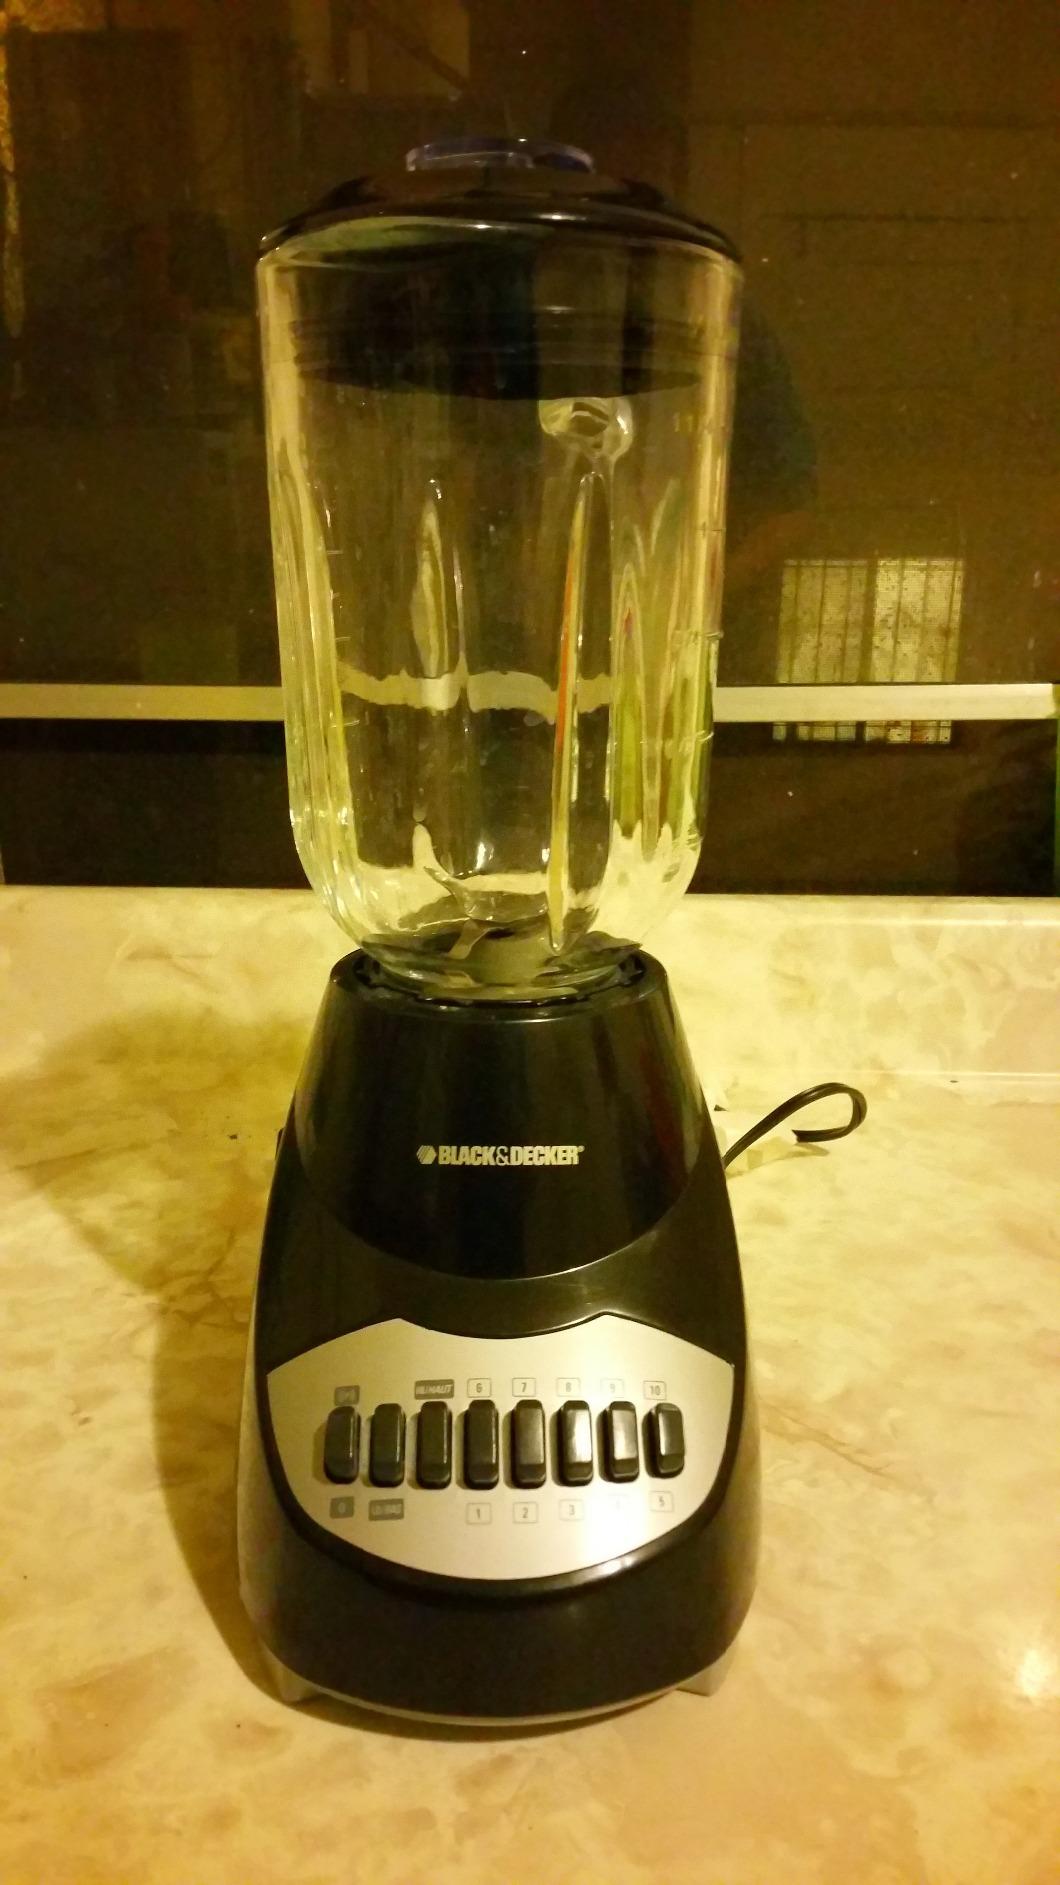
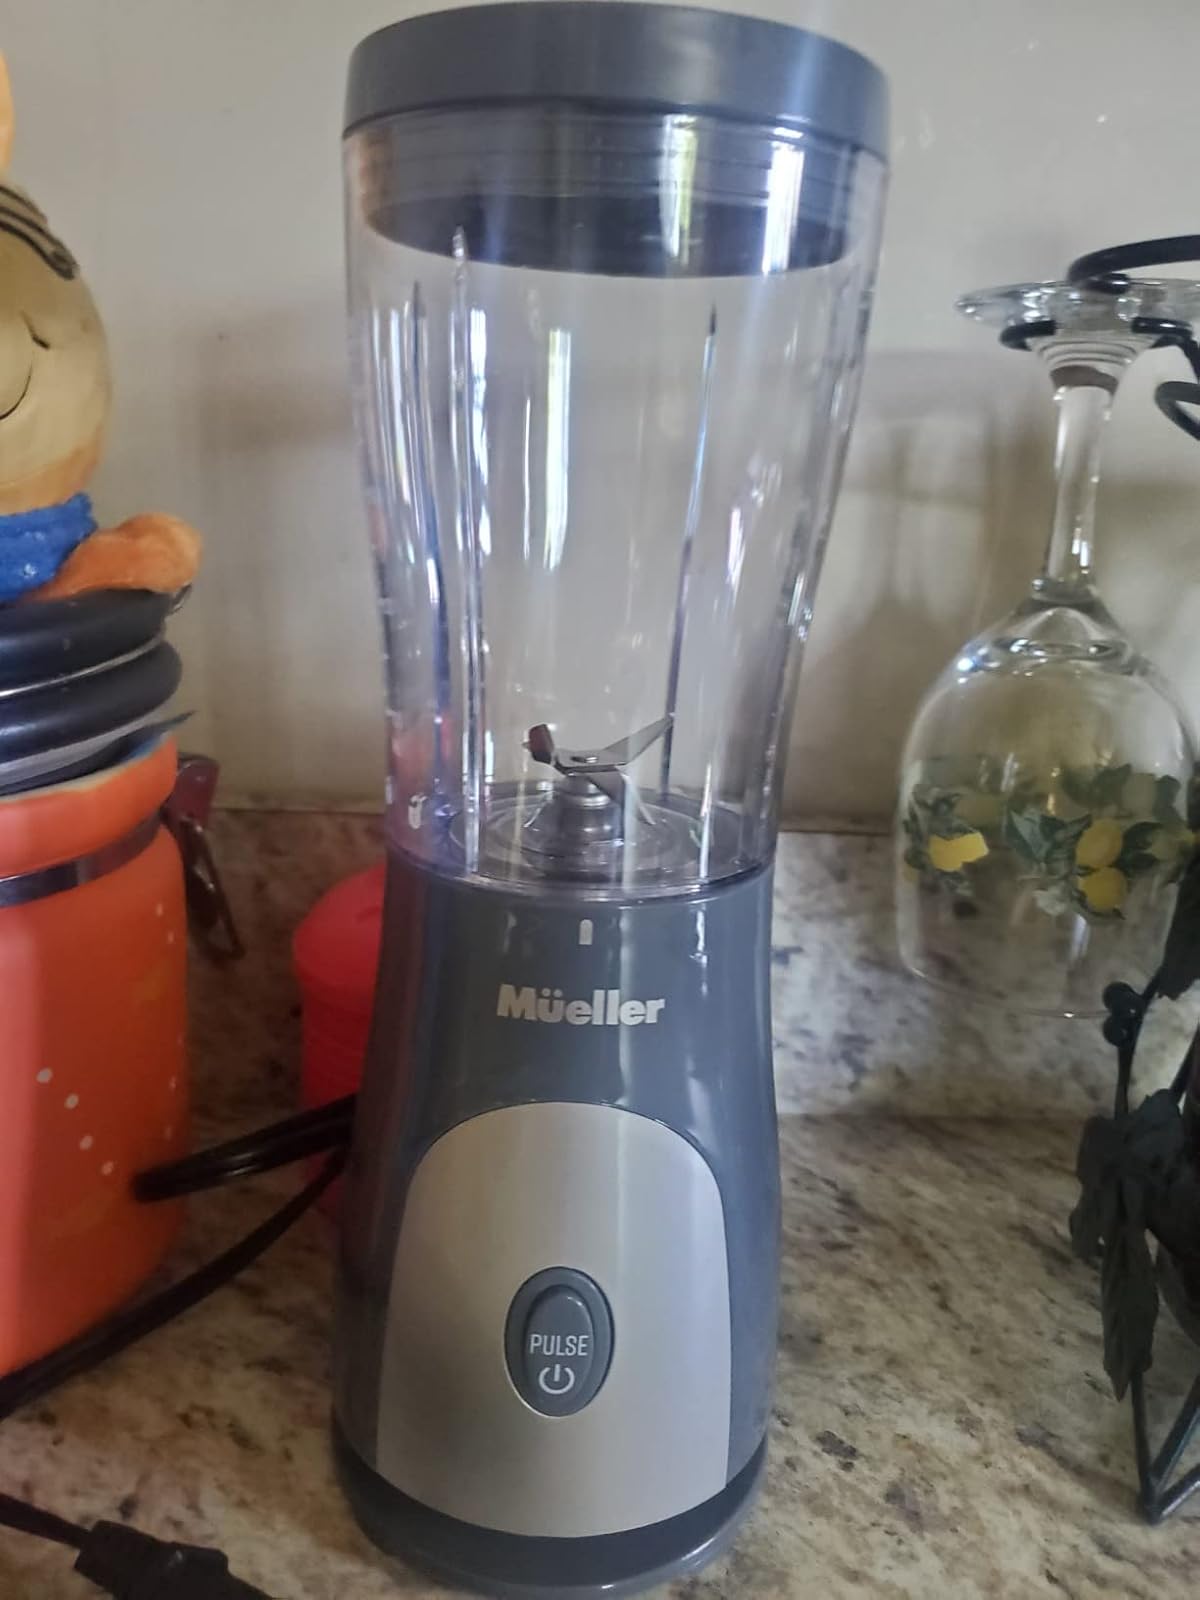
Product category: items_blender
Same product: no